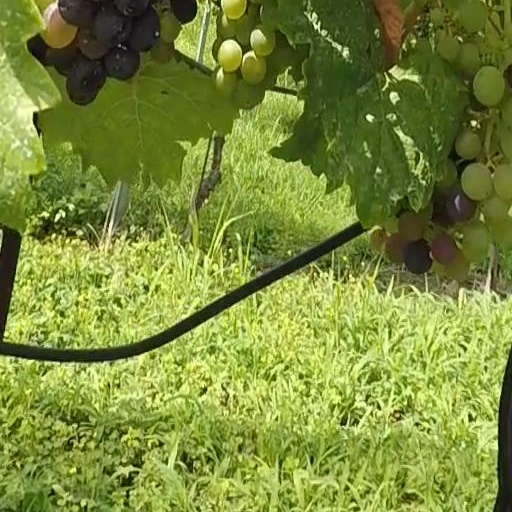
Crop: grape